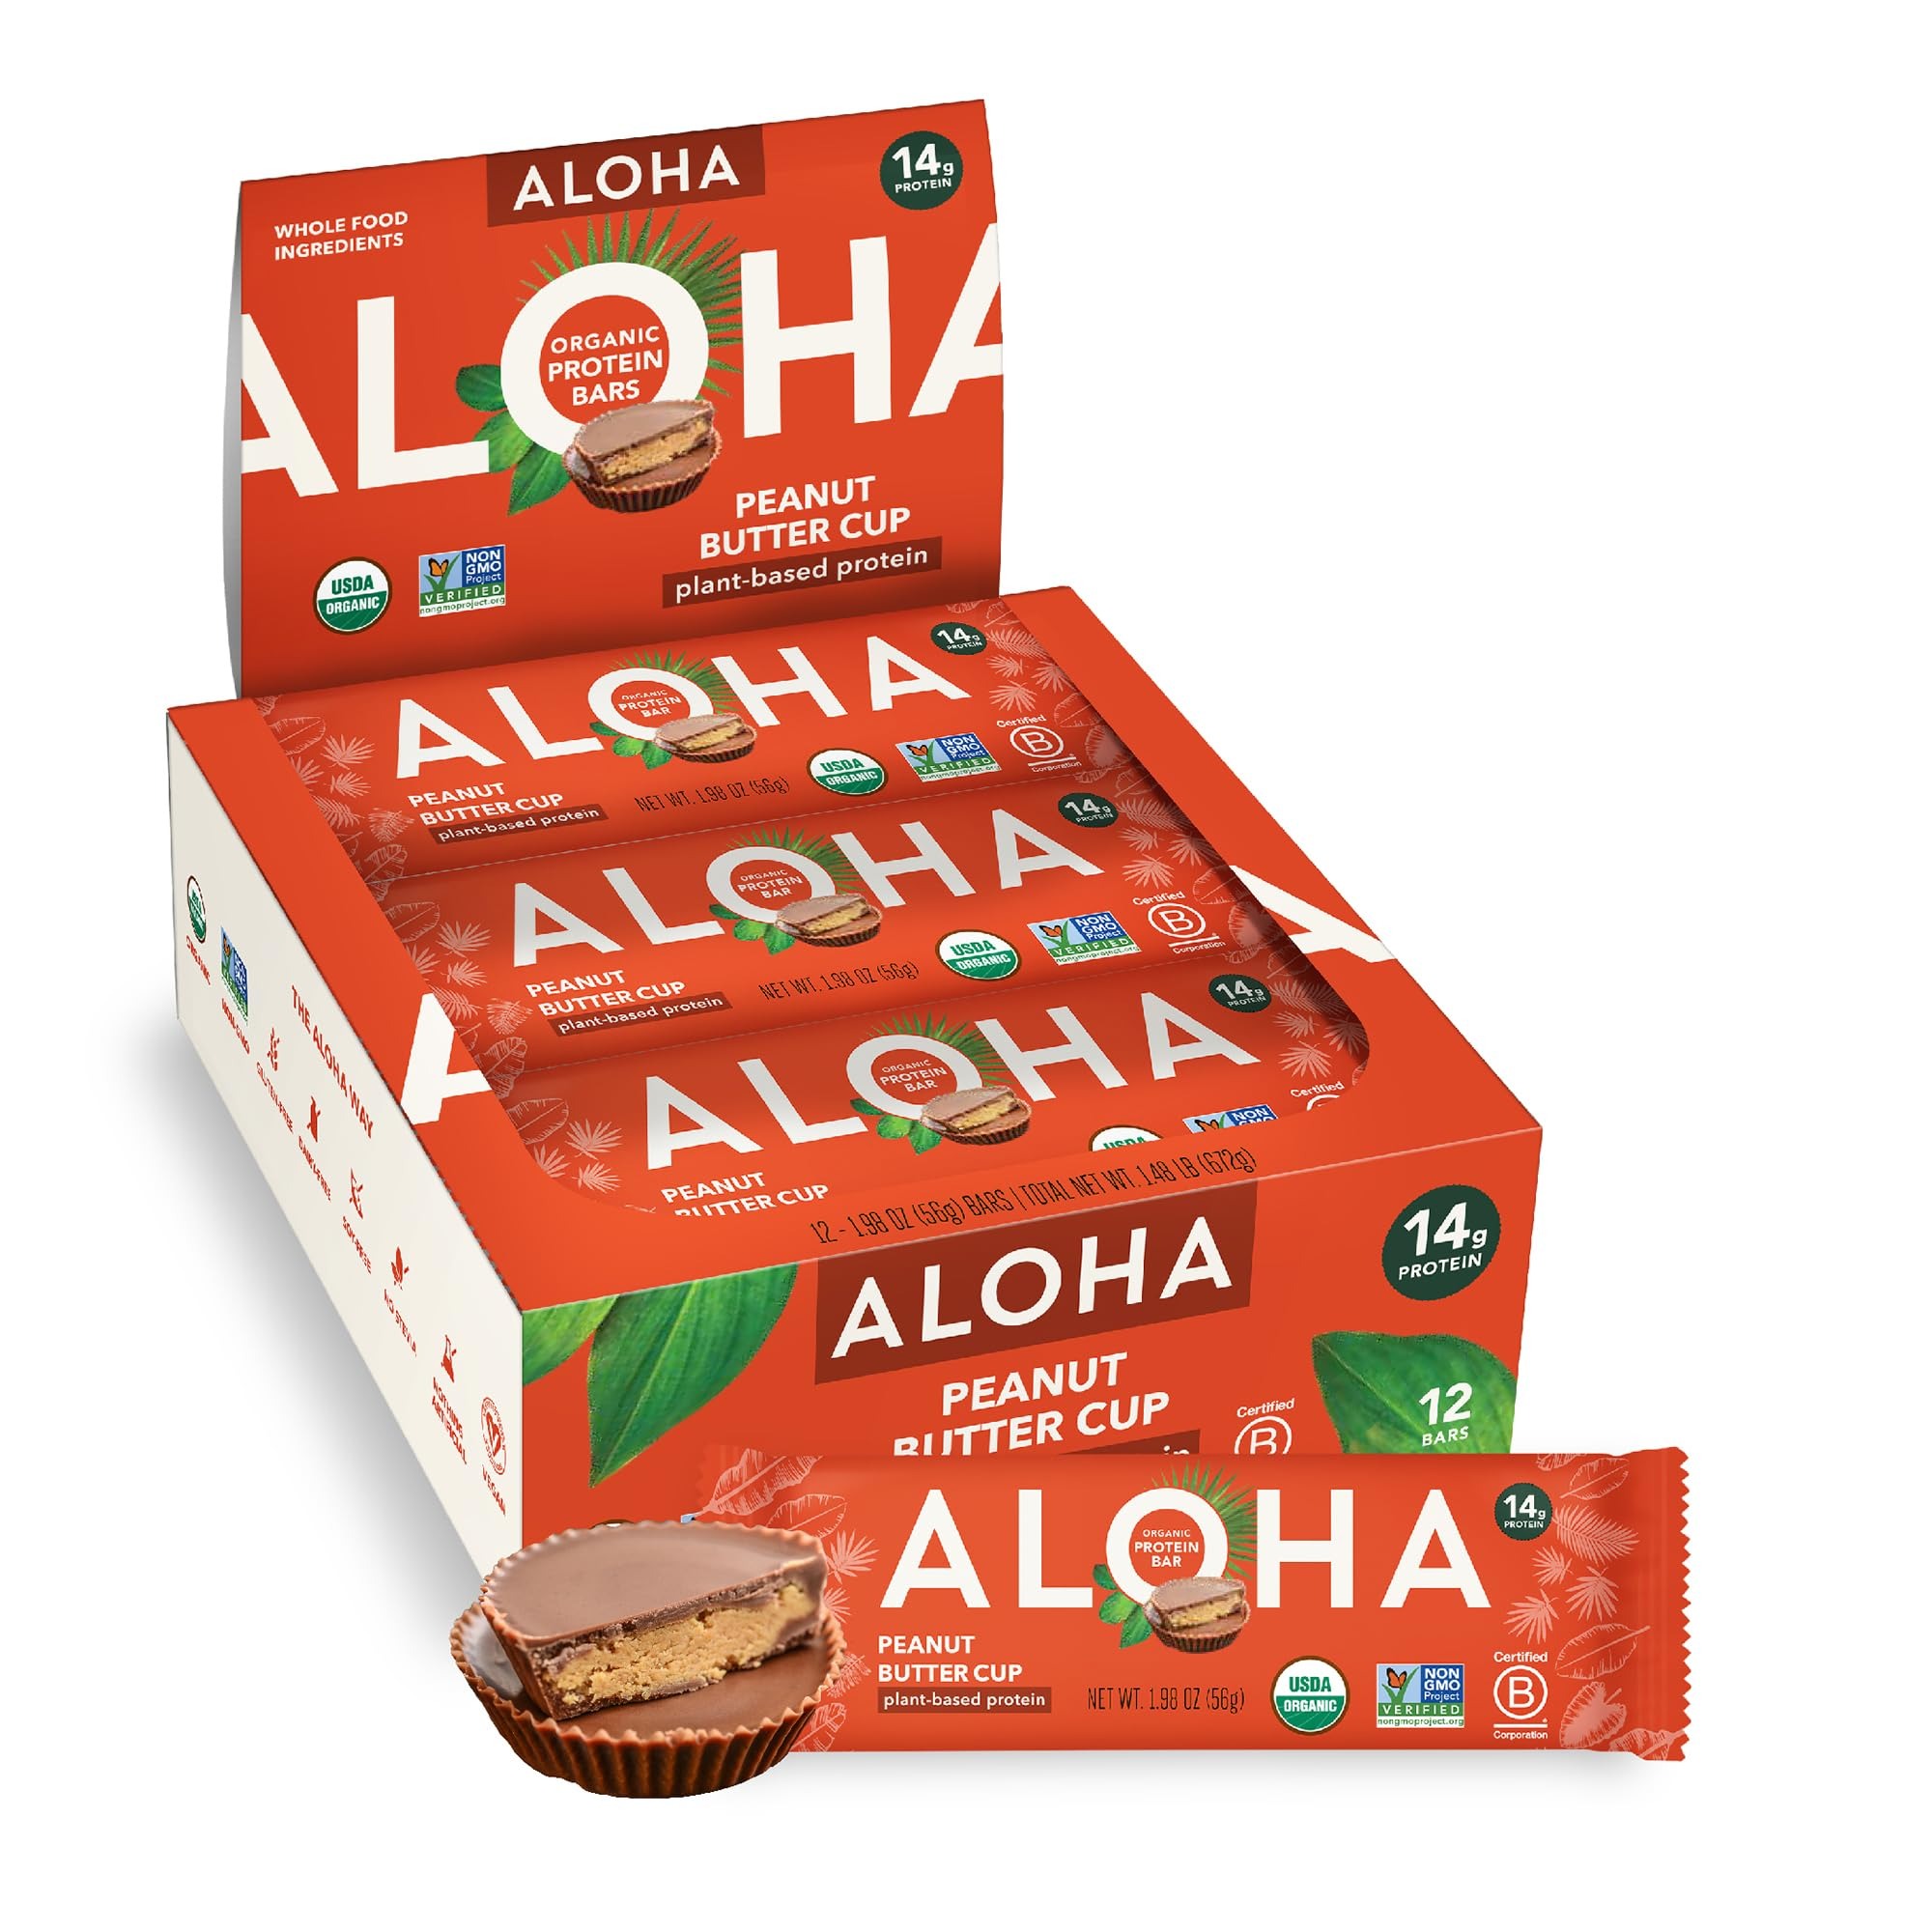
Item Name: ALOHA Organic Plant Based Protein Bars - Peanut Butter Cup Bar - 12 Bars, Vegan, Low Sugar, Gluten-Free, Low Carb, Non-GMO, No Stevia, No Erythritol
Bullet Point 1: Box contains 12 - 1.98 ounce USDA Organic Peanut Butter Cup Plant Based Protein Bars
Bullet Point 2: 14 grams of USDA organic plant-based protein, 10g of Fiber, only 5g of Sugar, Nothing Artificial, No Stevia, No Erythritol, No Maltitol
Bullet Point 3: Seriously great tasting, Vegan, Non-GMO, gluten free snacks, Kosher, Soy-Free, Dairy-Free, Stevia-Free, and High Fiber
Bullet Point 4: Made for a healthy lifestyle wtih 100% real whole food ingredients; organic brown rice protein, organic pumpkin seed protein, and nothing artificial
Bullet Point 5: A delicious option for vegetarians, vegans, celiacs and paleo friendly diets. Makes a perfect snack, meal replacement, breakfast on the go or helps to fuel or refuel pre/post workouts or exercise
Bullet Point 6: ALOHA CARES. As a Certified Climate Neutral, Certified B-Corp, ALOHA cares as much about our products as we do about our people and planet!
Value: 12.0
Unit: Count

Price: 30.39